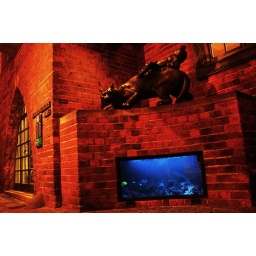
A modern sea water aquarium in Robinson Crusoe house Bremen.